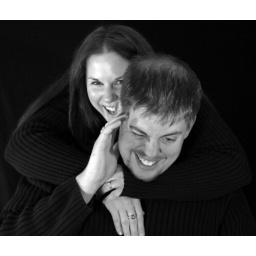
Jenyl and Paul being all cute and stuff. First time in my home made ghetto fab studio!!! Yeah!!!